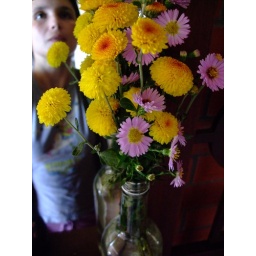
flowers in a bottle